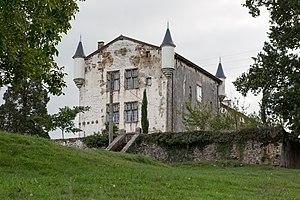
Château
Méharin est une commune française située dans le département des Pyrénées-Atlantiques, en région Nouvelle-Aquitaine.